Jingtai Emperor

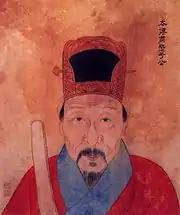
A Qing dynasty portrait of Yu Qian, who was the most important minister of the Jingtai Emperor's government.

Traditional historians often praise the rule of the Jingtai Emperor, particularly when compared to the corrupt and inept eunuchs who had controlled the government in the previous decade, but the power did not completely transfer from eunuchs to officials during his reign. Eunuchs still held a considerable amount of influence. Instead, after 1449, both eunuchs and officials collaborated to revitalize the country.